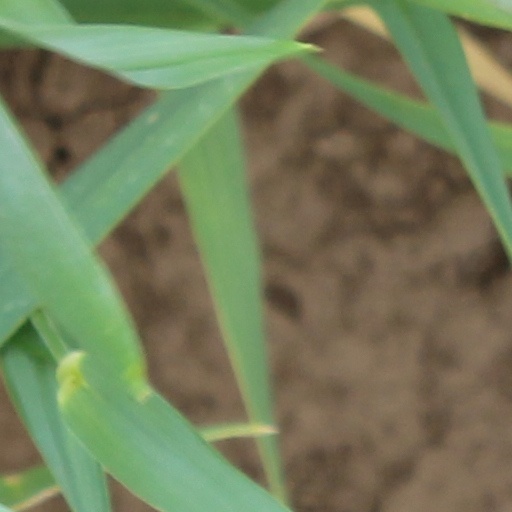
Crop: wheat